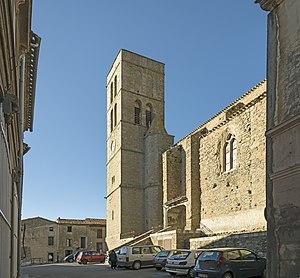
Trèbes est une commune française, située dans le département de l'Aude en région Occitanie.
L'église Saint-Étienne est une église située dans la commune de Trèbes, dans le département de l'Aude en région Occitanie. Elle est dédiée à saint Étienne et dépend du diocèse de Carcassonne.